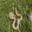
Label: snake